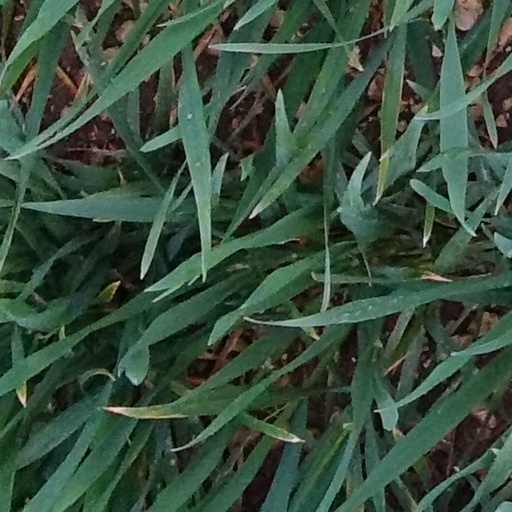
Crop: wheat